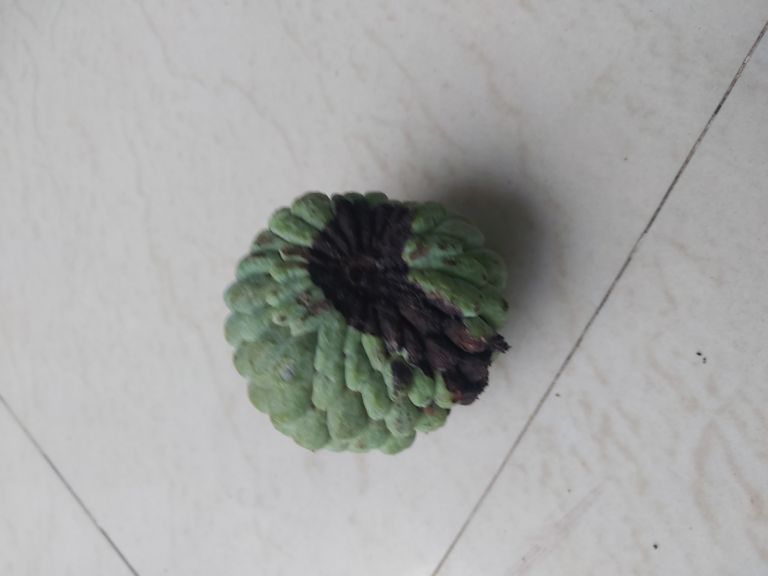
Disease label: Diplodia Rot